Hurricane Kate (1985)

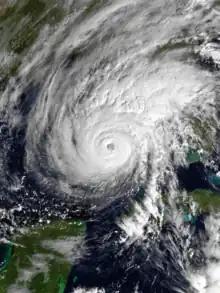
Hurricane Kate at peak intensity in the Gulf of Mexico on November 20

Hurricane Kate was the final in a series of tropical cyclones to impact the United States during 1985. The eleventh named storm, seventh hurricane, and third major hurricane of the 1985 Atlantic hurricane season, Kate originated from the interaction of an upper-level trough and tropical wave northeast of Puerto Rico on November 15. Though the system tracked erratically during the first hours of its existence, the intensification of a region of high pressure to the cyclone's north caused Kate to turn westward. A favorable atmospheric pattern allowed the newly developed system to intensify to hurricane intensity on November 16, and further to Category 2 intensity three days later.